The Best Years (film)

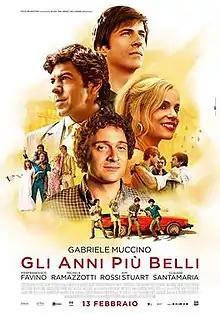
Film poster

The Best Years is a 2020 biographical drama film directed by Gabriele Muccino.